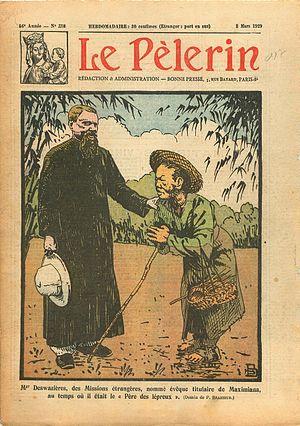
Couverture du Pèlerin du 3 mars 1929 représentant Mgr Deswazières avec un lépreux chinois.
Gustave Joseph Deswazières M.E.P., né le 14 octobre 1882 à Tourcoing et mort le 22 février 1959 à Tourcoing, est un missionnaire catholique français qui fut vicaire apostolique et évêque en Chine.